C. S. N. Patnaik

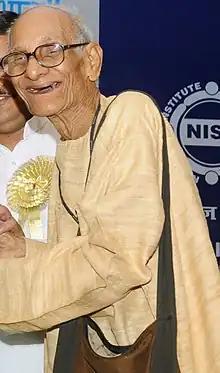
Patnaik in 2011

Chowdhary Satyanarayana Patnaik (6 December 1925 – 11 August 2022), commonly known as C. S. N. Patnaik, was an Indian sculptor and painter from the state of Andhra Pradesh. He specialized in fresco and mural painting and bronze sculpting. His paintings incorporated depictions of rural life and its tradition and culture. He sculpted a statue of Mahatma Gandhi which was installed at the Telangana Legislative Assembly. He received the Kala Ratna award in 2006.